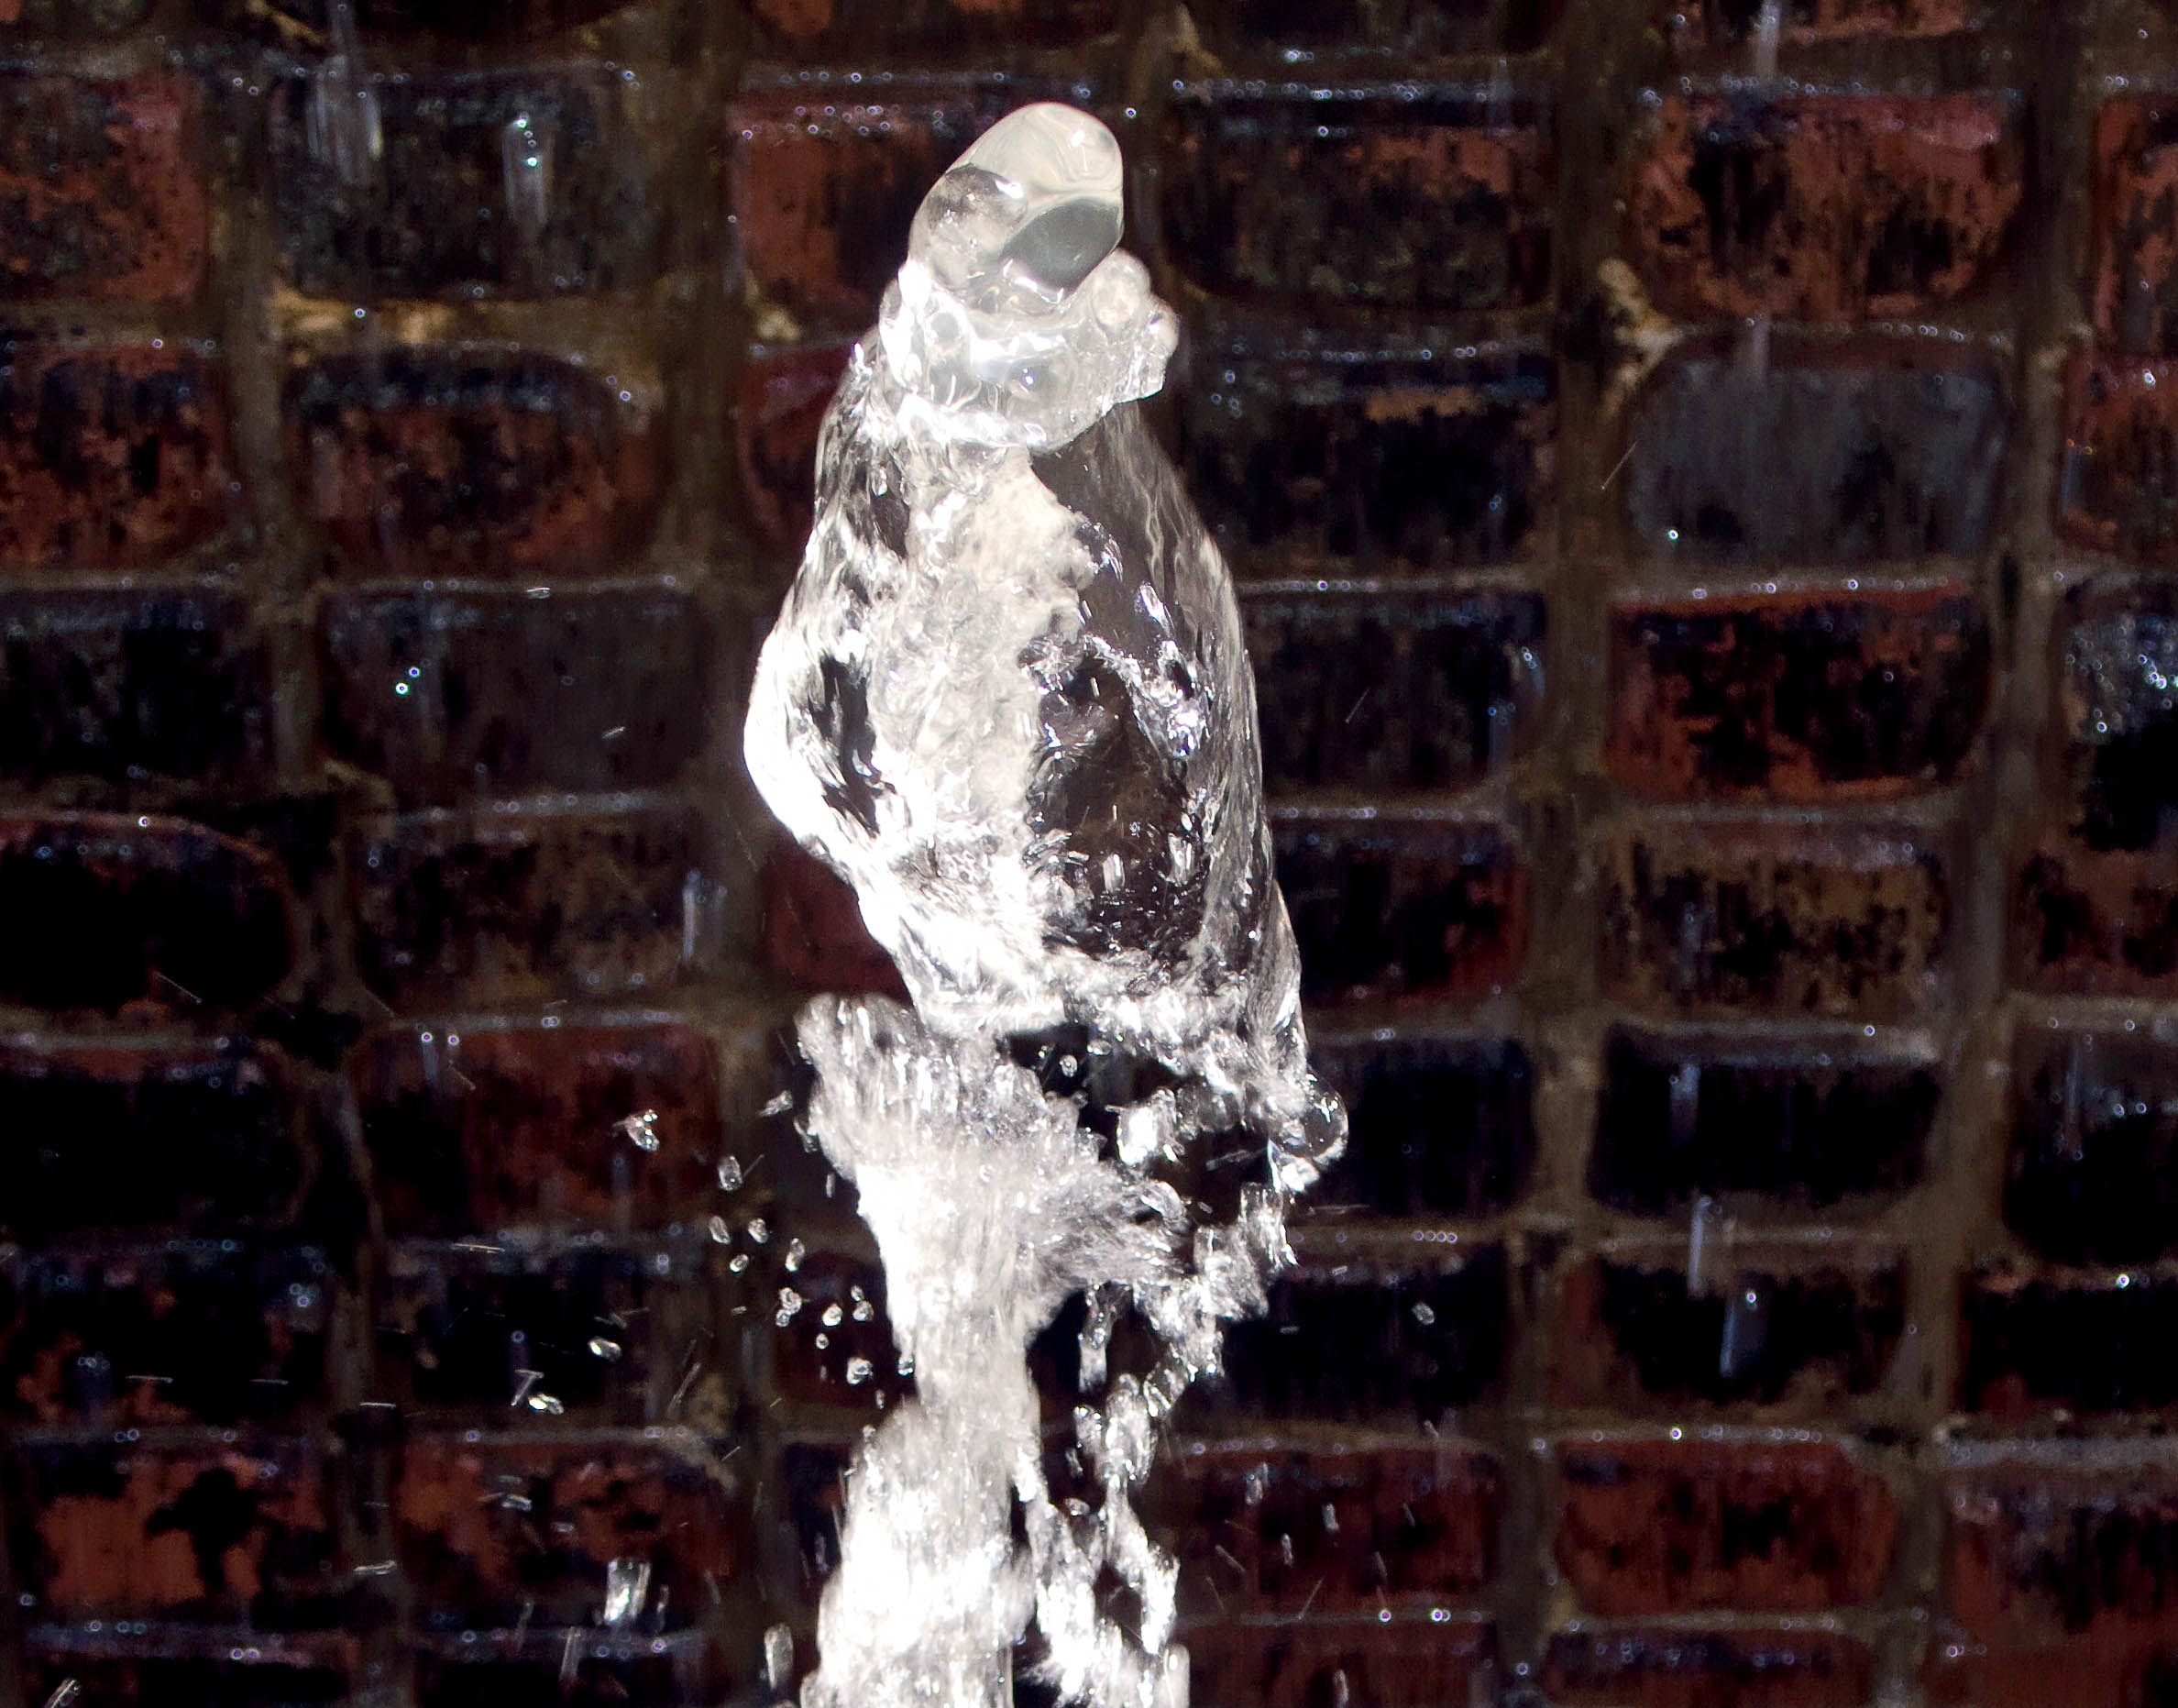
water, clear, ice, sculpture, art, fountain, carving, ancient history